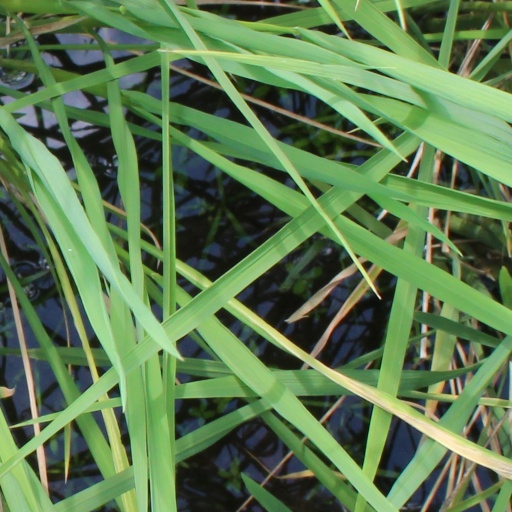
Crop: rice